Bell UH-1Y Venom

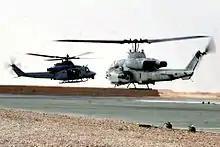
A UH-1Y from HMLA-367 and an AH-1W SuperCobra in Afghanistan, November 2009

Originally, the UH-1Y was to be remanufactured from UH-1N airframes, but in April 2005, approval was granted to build them as new helicopters. Bell delivered two UH-1Ys to the U.S. Marine Corps in February 2008, and full-rate production was begun in September 2009. The Marine Corps purchased 160 Y-models to replace their inventory of N-models. The final UH-1Y for the U.S. Marine Corps was delivered in January 2019. In 2021, the production line restarted to produce the UH-1Ys for the Czech Republic's order. 160 have been produced with 8 more being made for the aforementioned Czech order as of 2022.